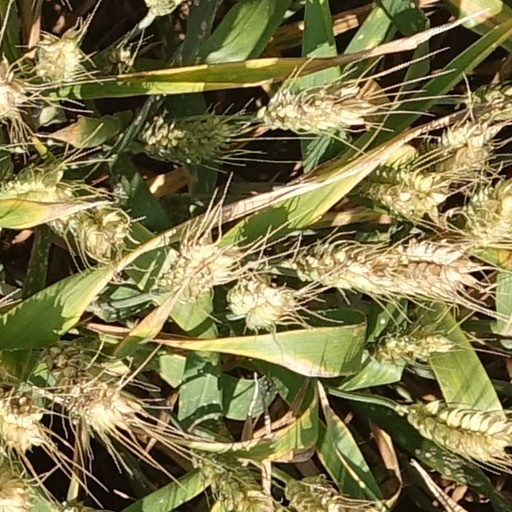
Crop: wheat